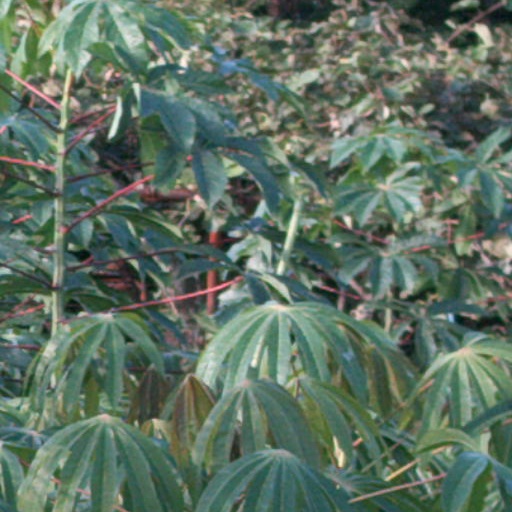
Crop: cassava